Artus Court

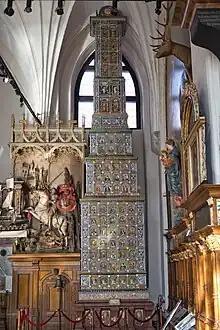
The great tiled heating stove

The name was taken from the very popular medieval legend of King Arthur – a symbol of chivalry and gallantry. First in Britain and France, then in other European countries, his name was given to the houses where knights and aristocrats used to meet. In Poland Artus courts were founded and visited by bourgeoisie. There were several courts in Poland but the one in Gdańsk was by far the most famous. In the early 14th century Artus Courts existed in the Hanseatic towns of Elbing (Elbląg), Riga and Stralsund and similar courts like the House of the Blackheads at Riga and Tallinn.